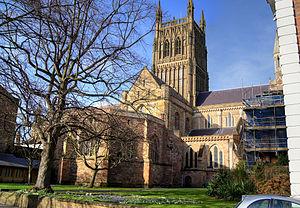
Le doyen de Worcester dirige le chapitre des chanoines de la Cathédrale de Worcester, en Angleterre. Le doyen actuel est Peter Atkinson, qui vit à The Deanery, College Green, Worcester.